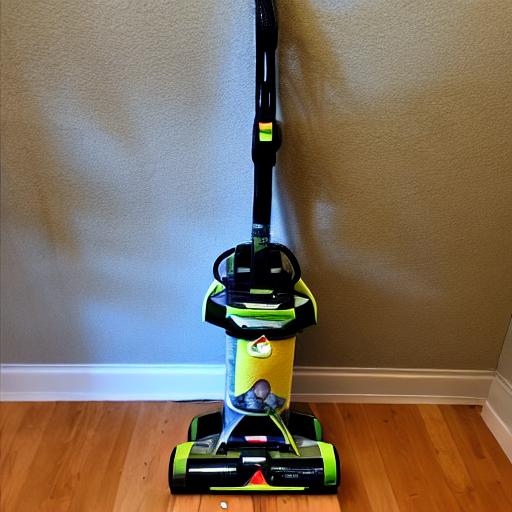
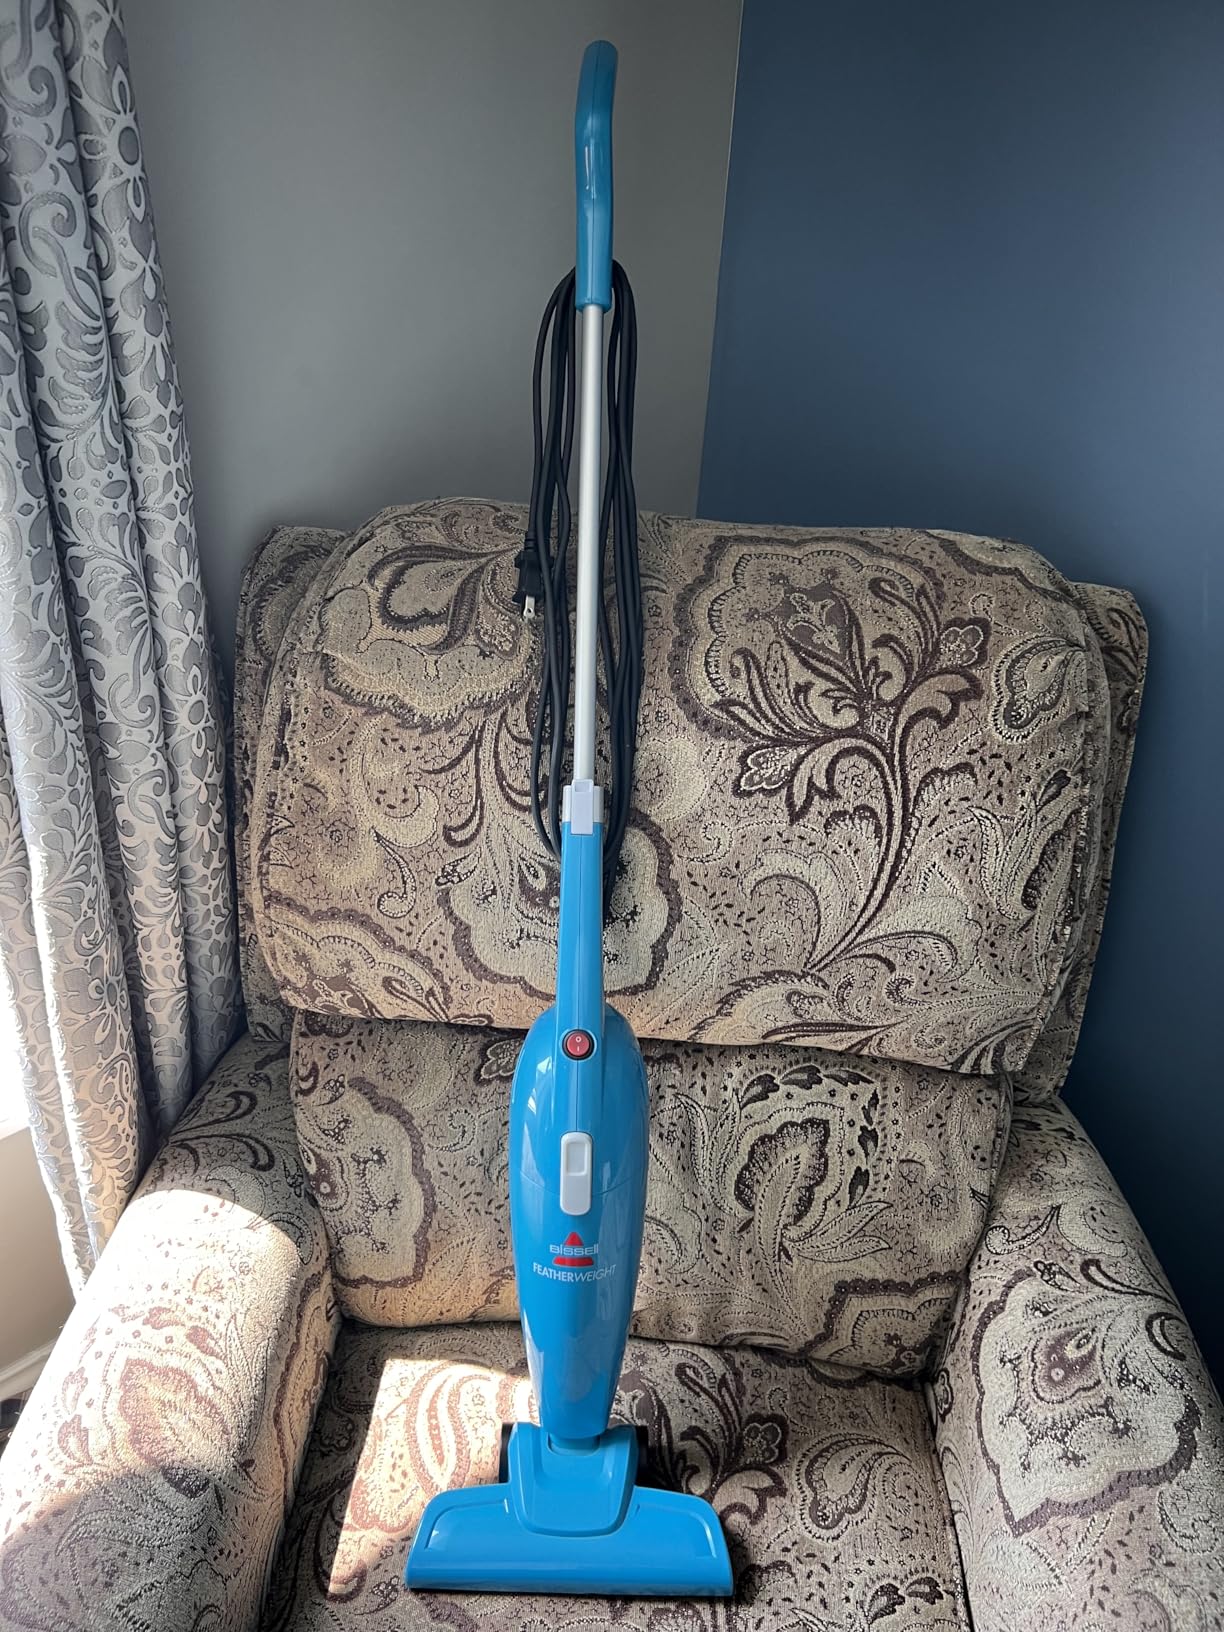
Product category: items_vacuum
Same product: no